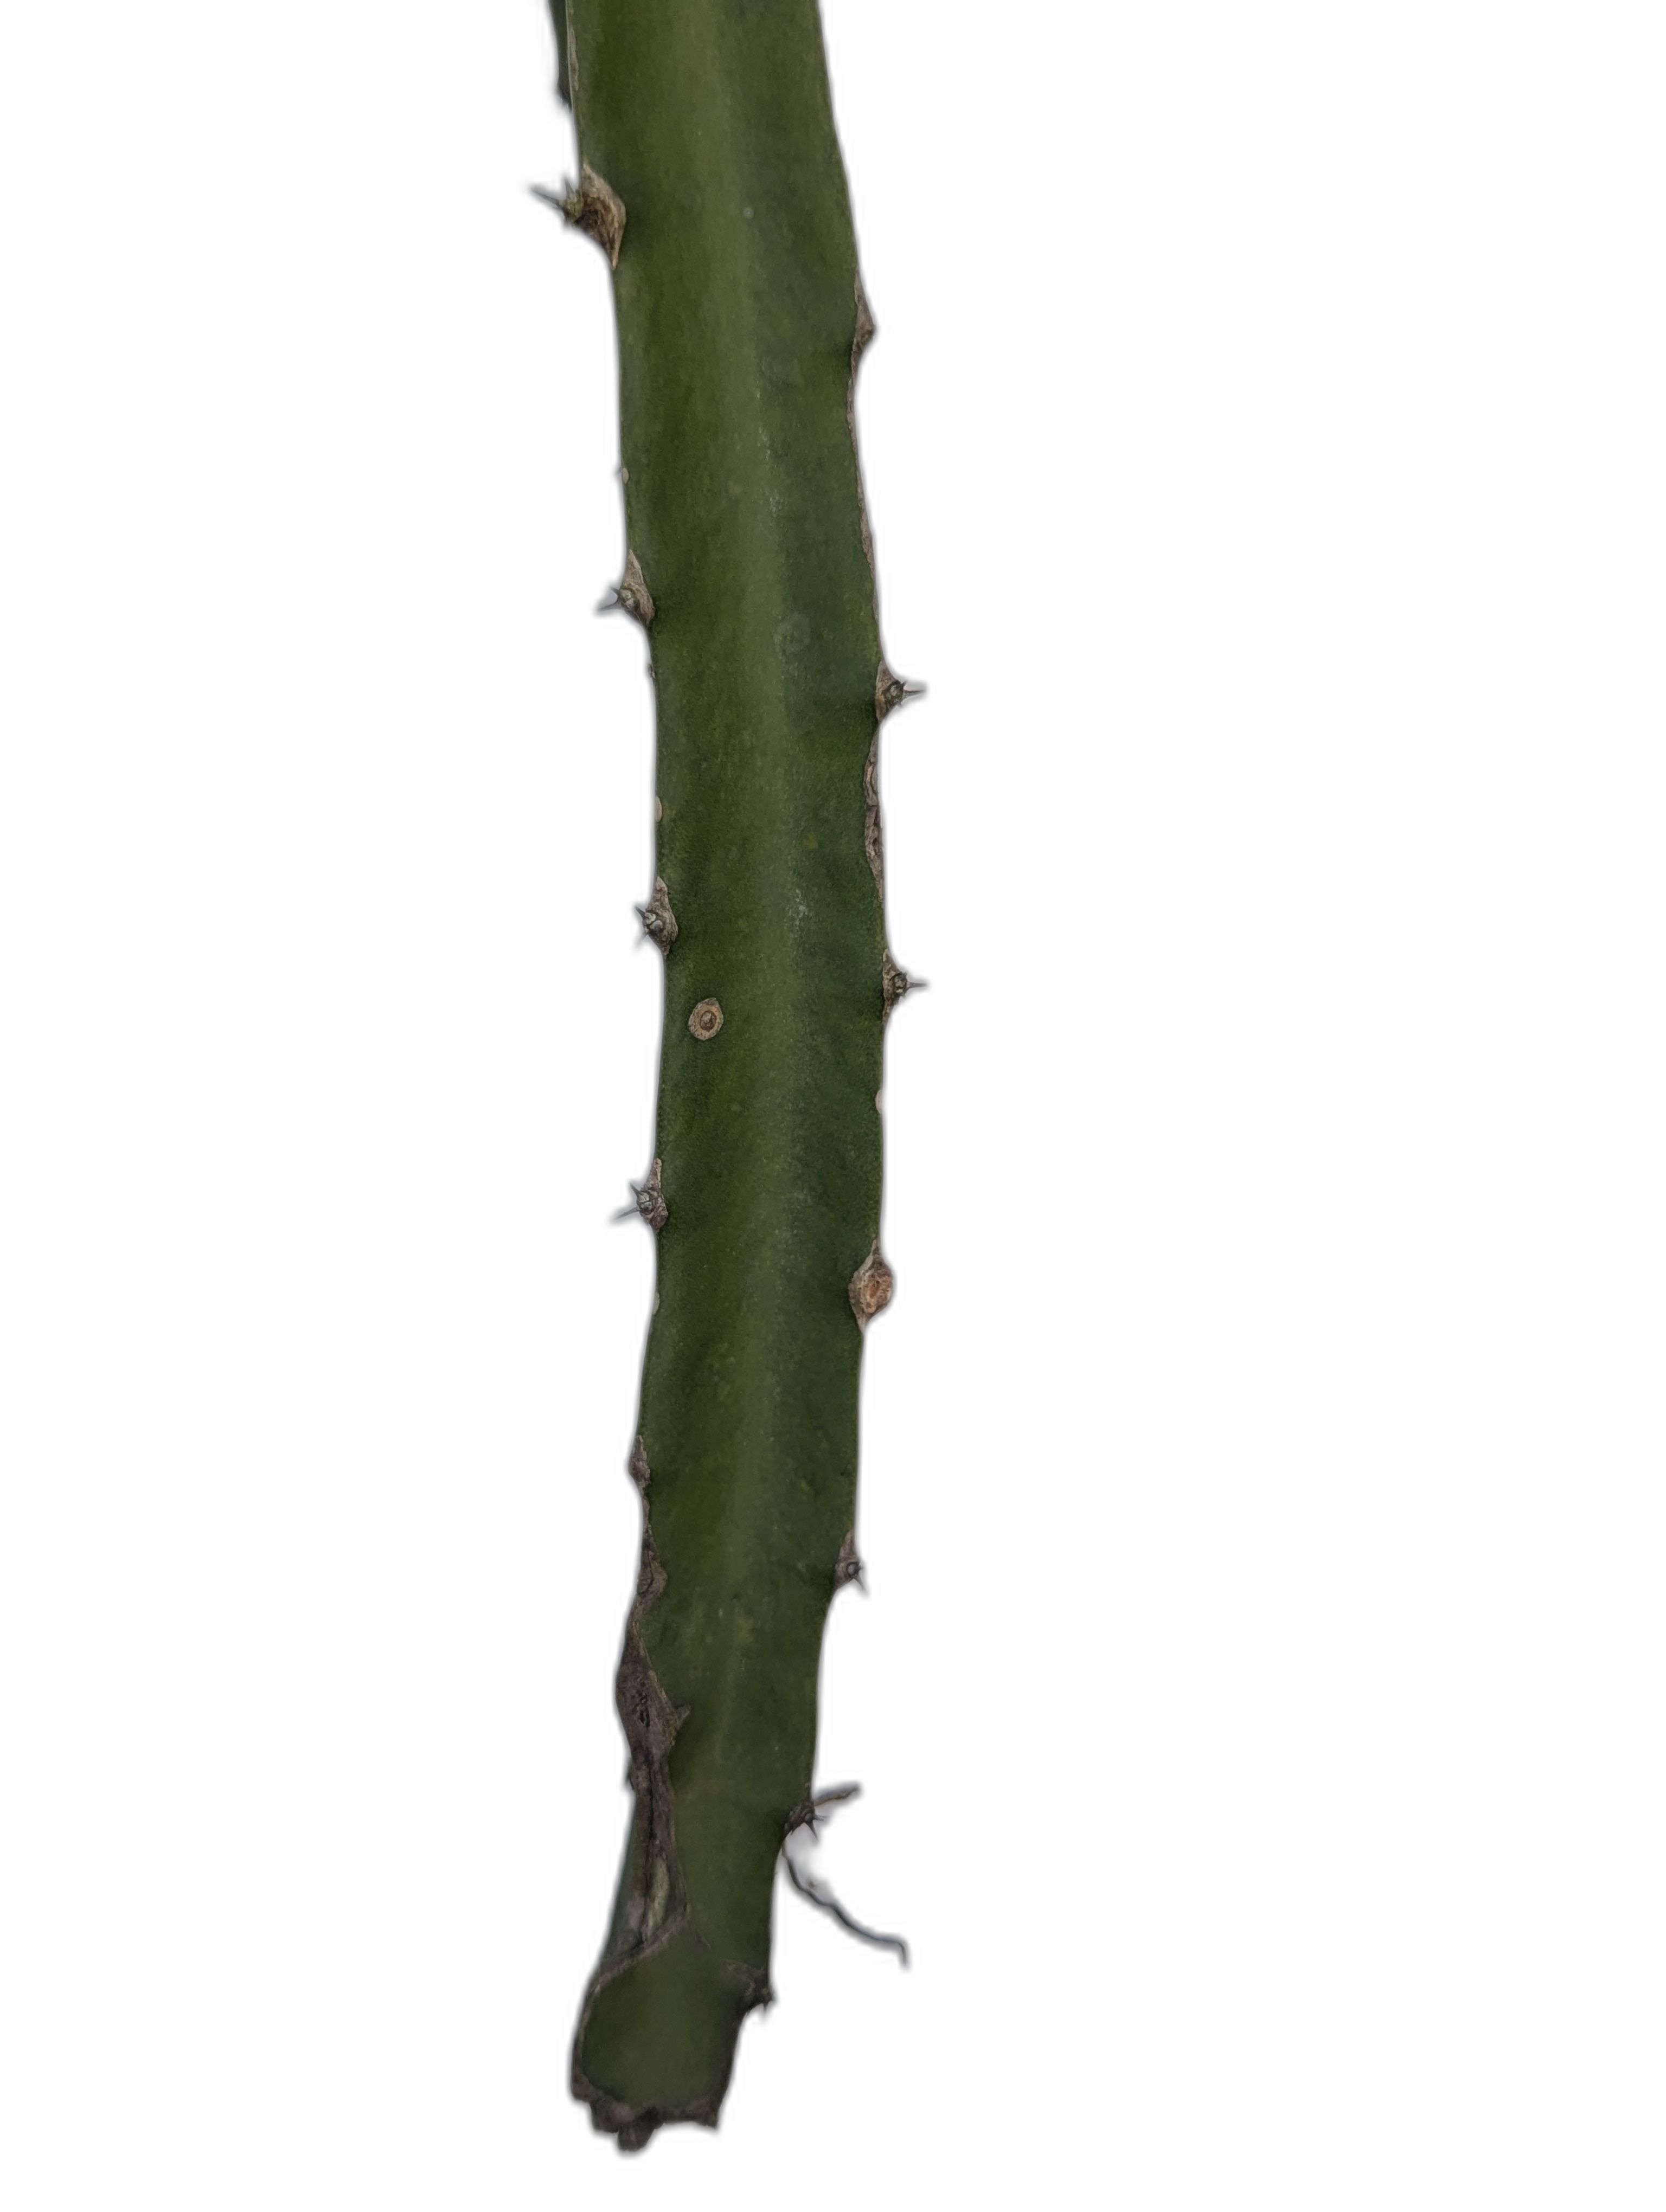
Label: Good leaf